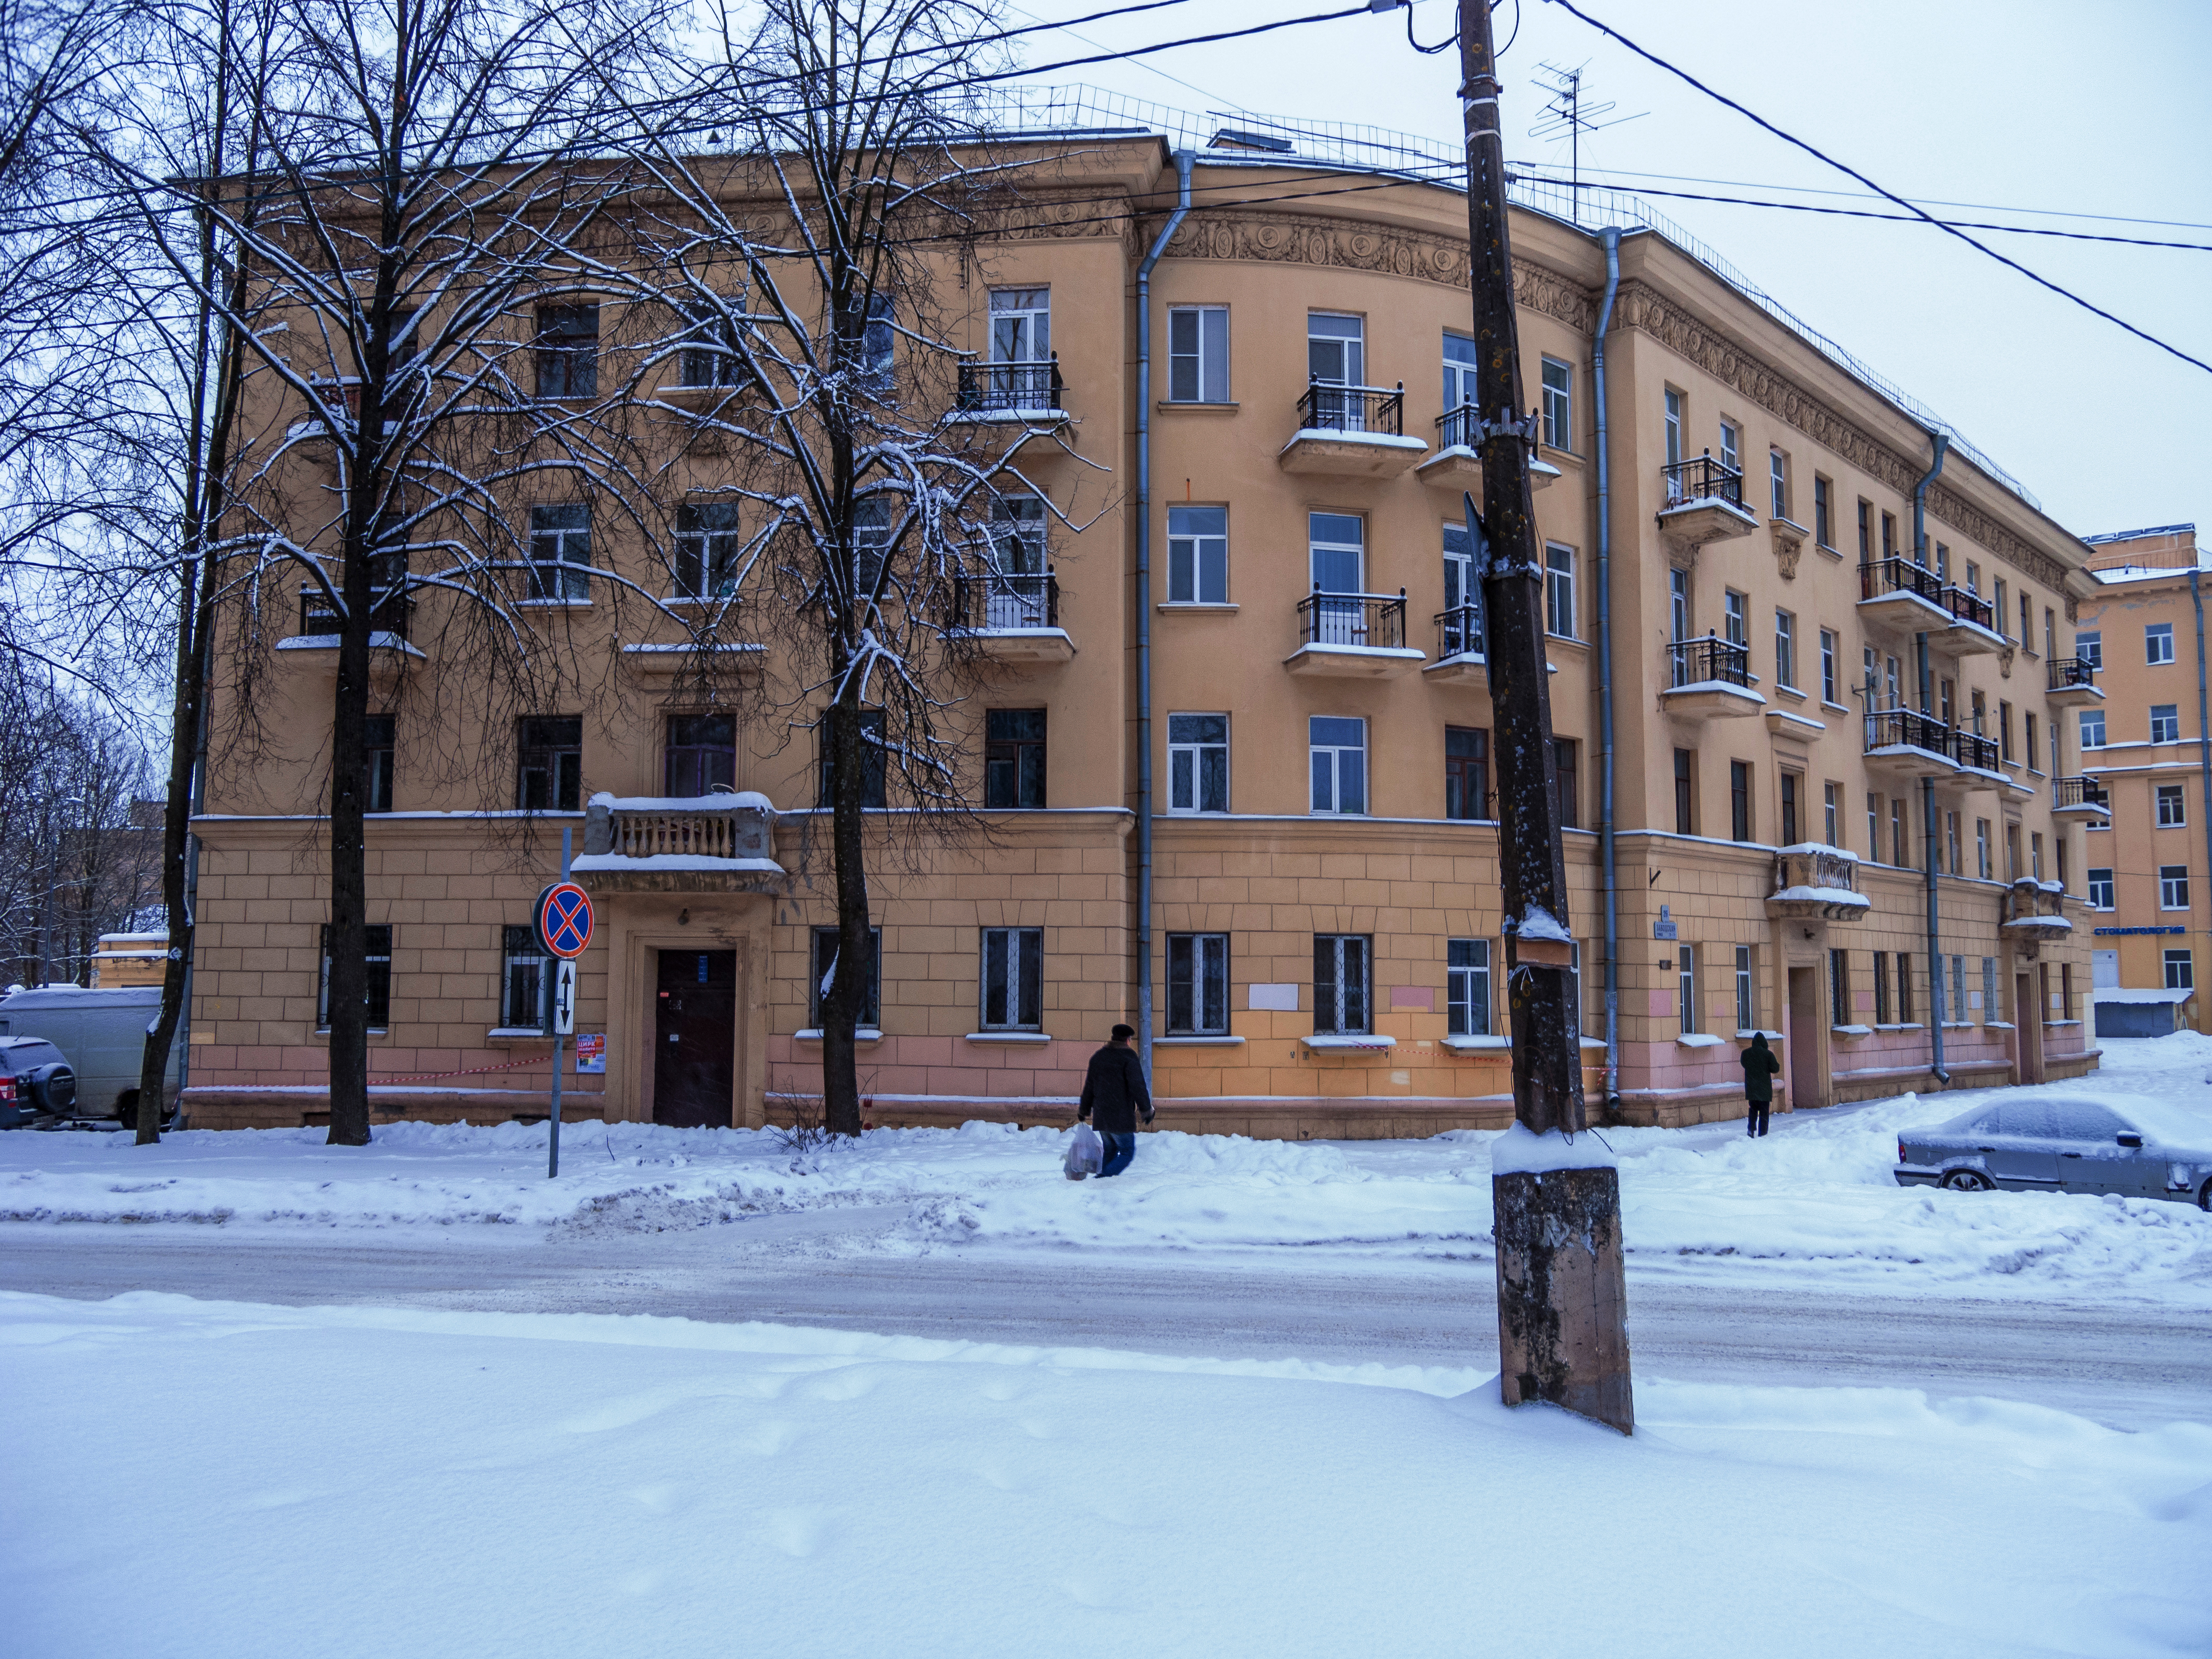
images, building, sky, snow, window, branch, tree, urban design, electricity, condominium, Material property, facade, city, real estate, plant, freezing, urban area, overhead power line, winter, house, apartment, mixed use, roof, commercial building, electrical supply, event, suburb, street, home, wire, precipitation, public utility, brick, downtown, twig, electrical network, tower block, estate, room